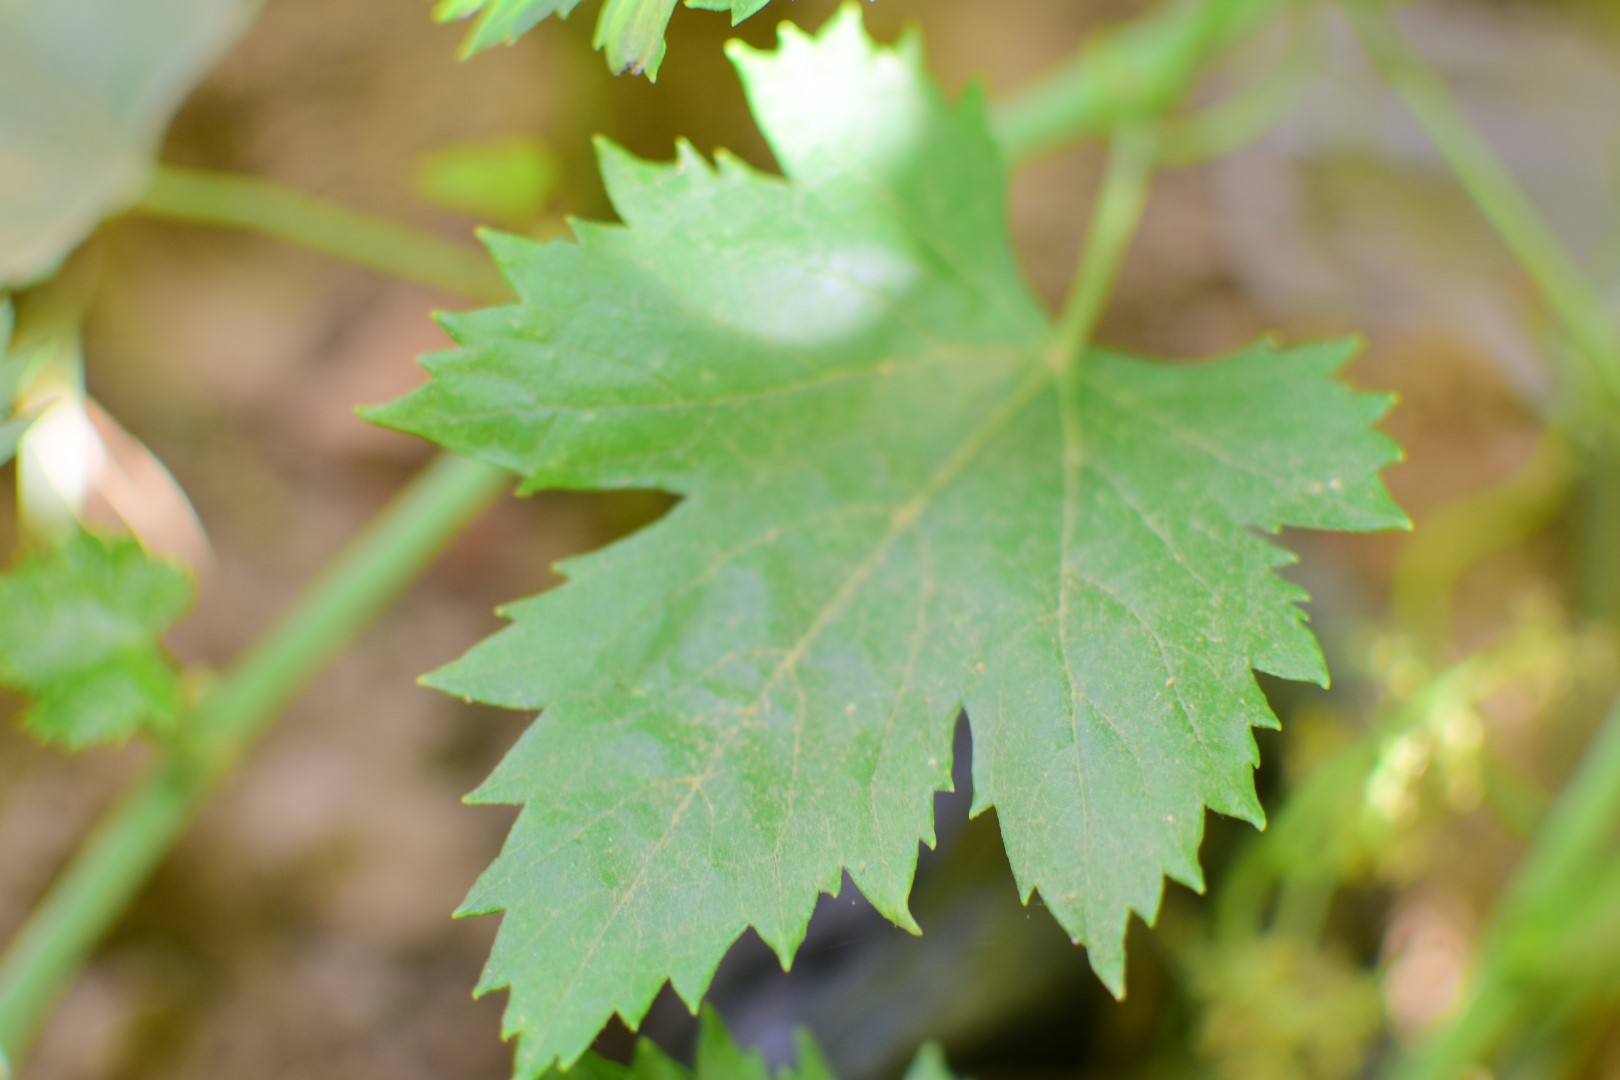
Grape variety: Halawani